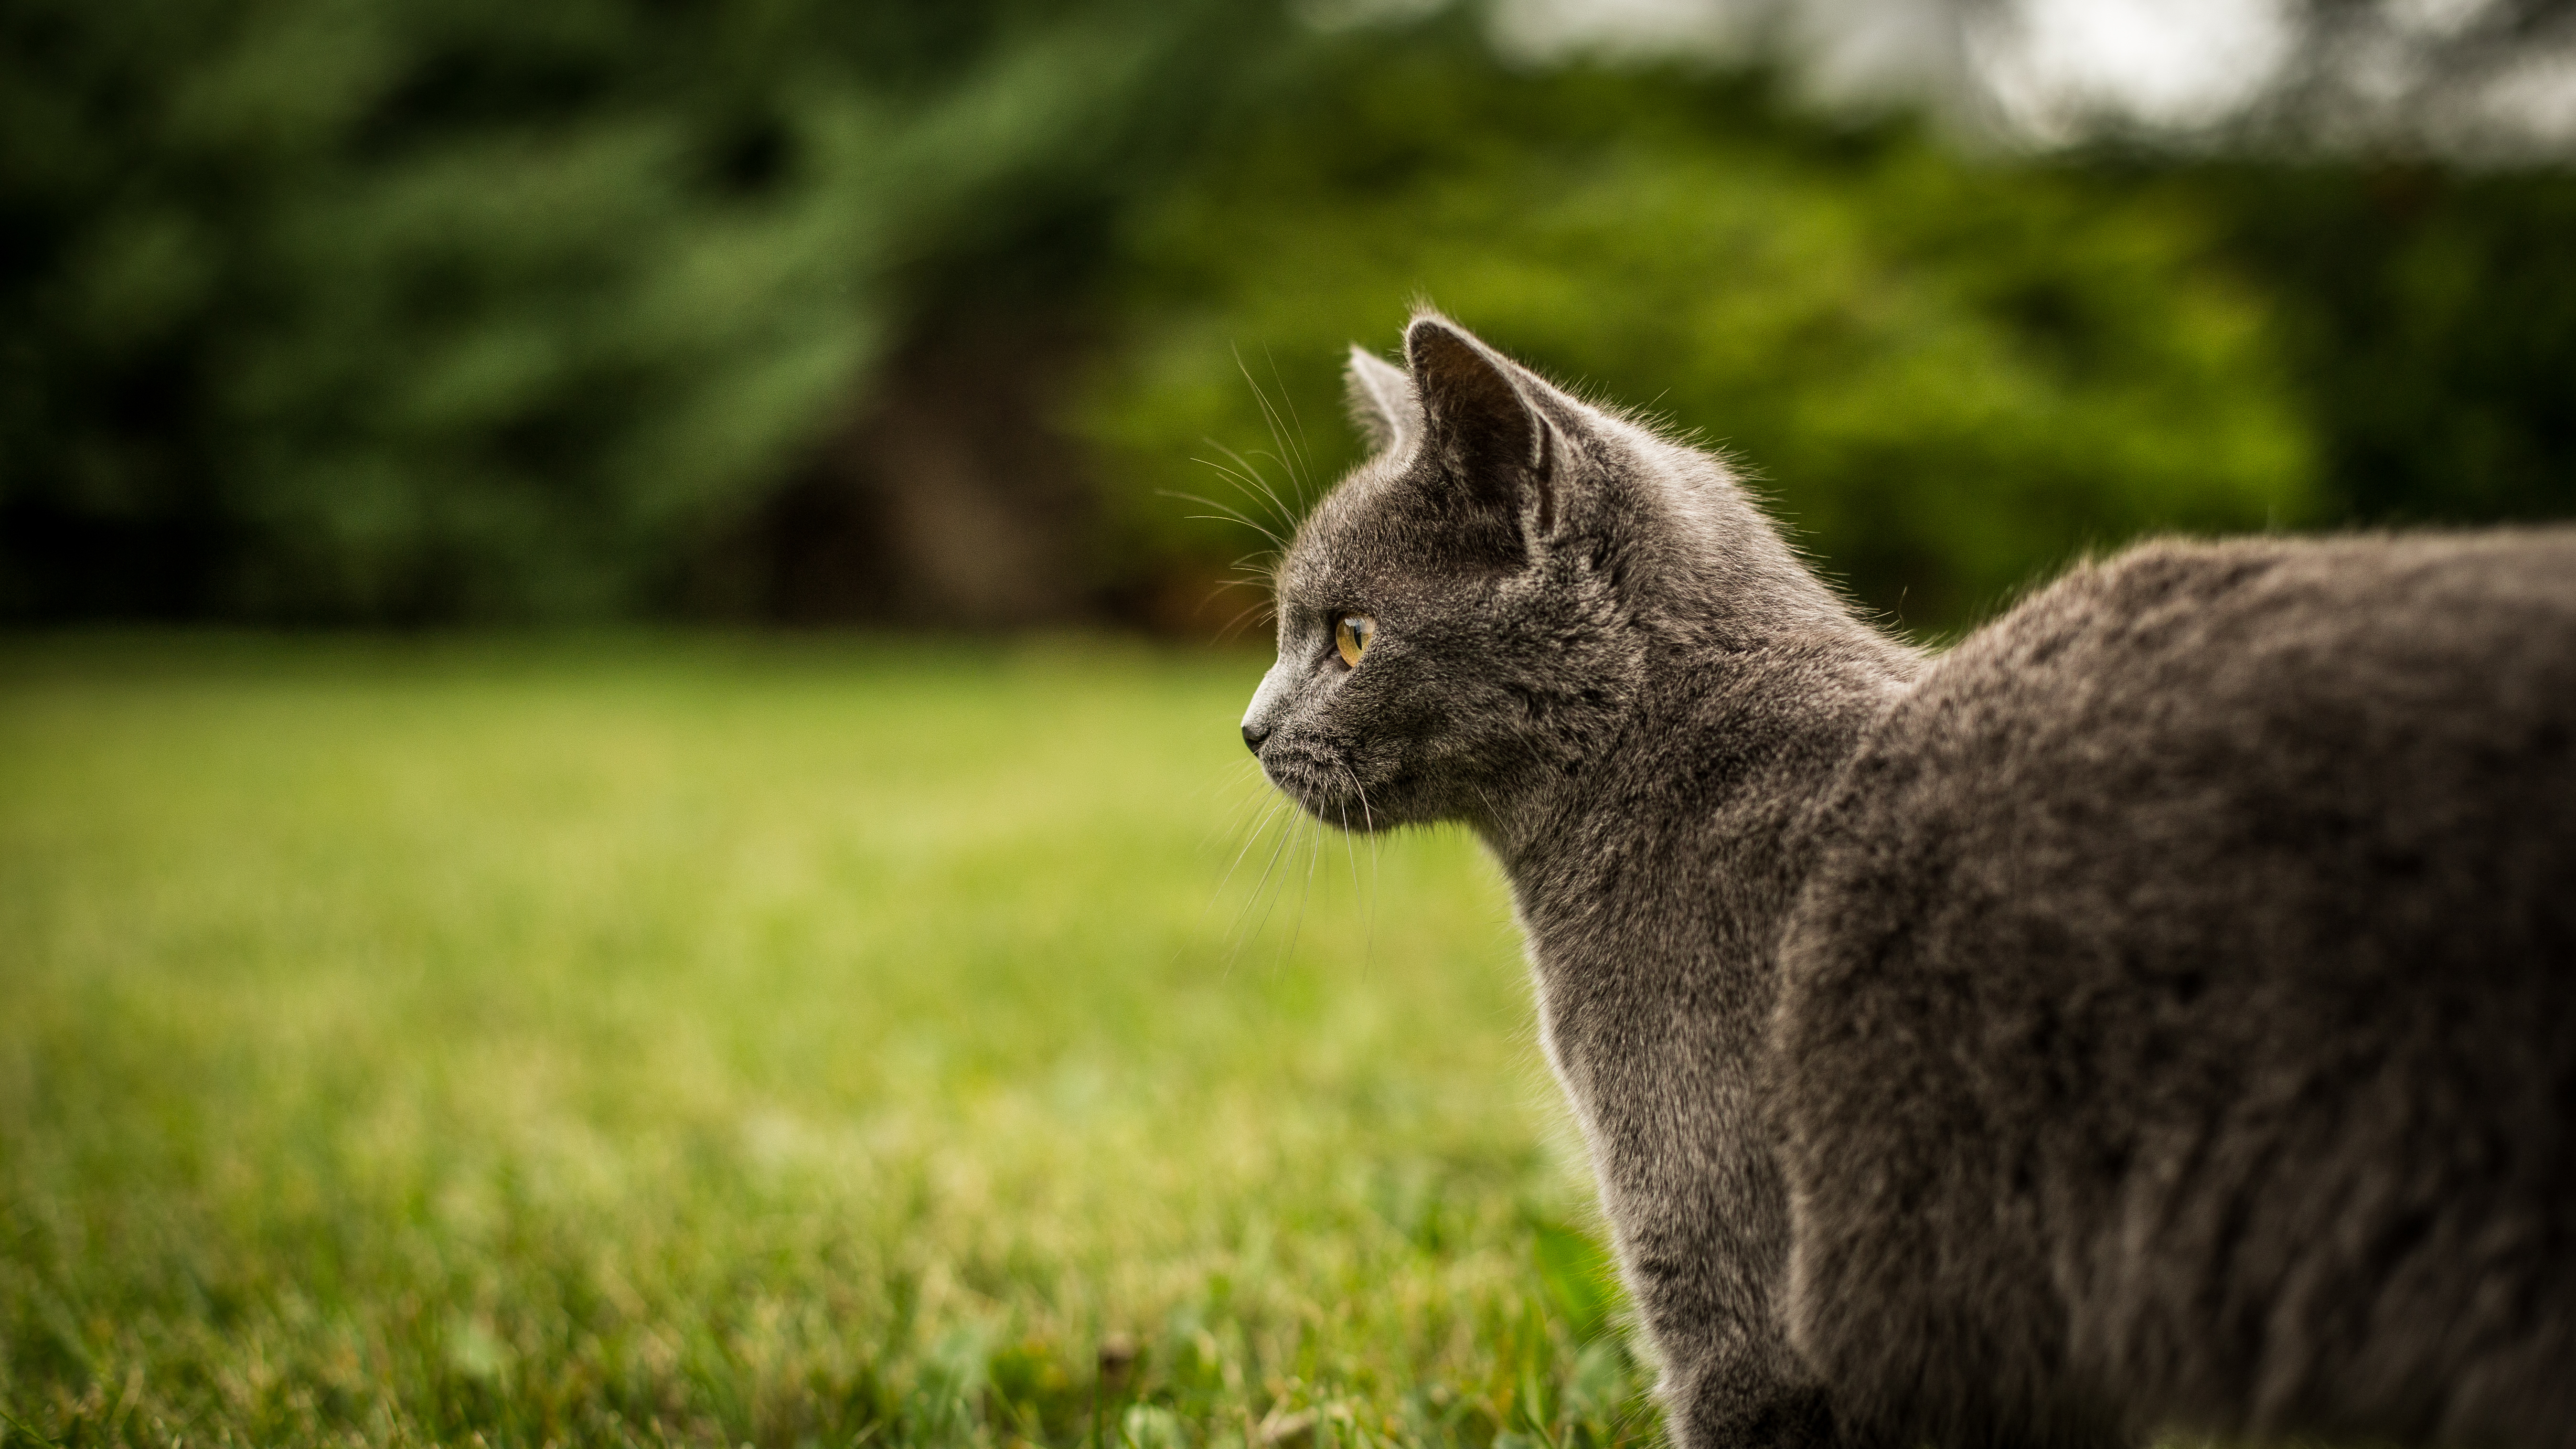
nature, grass, flower, animal, wildlife, pet, cat, mammal, fauna, whiskers, vertebrate, wild cat, small to medium sized cats, cat like mammal